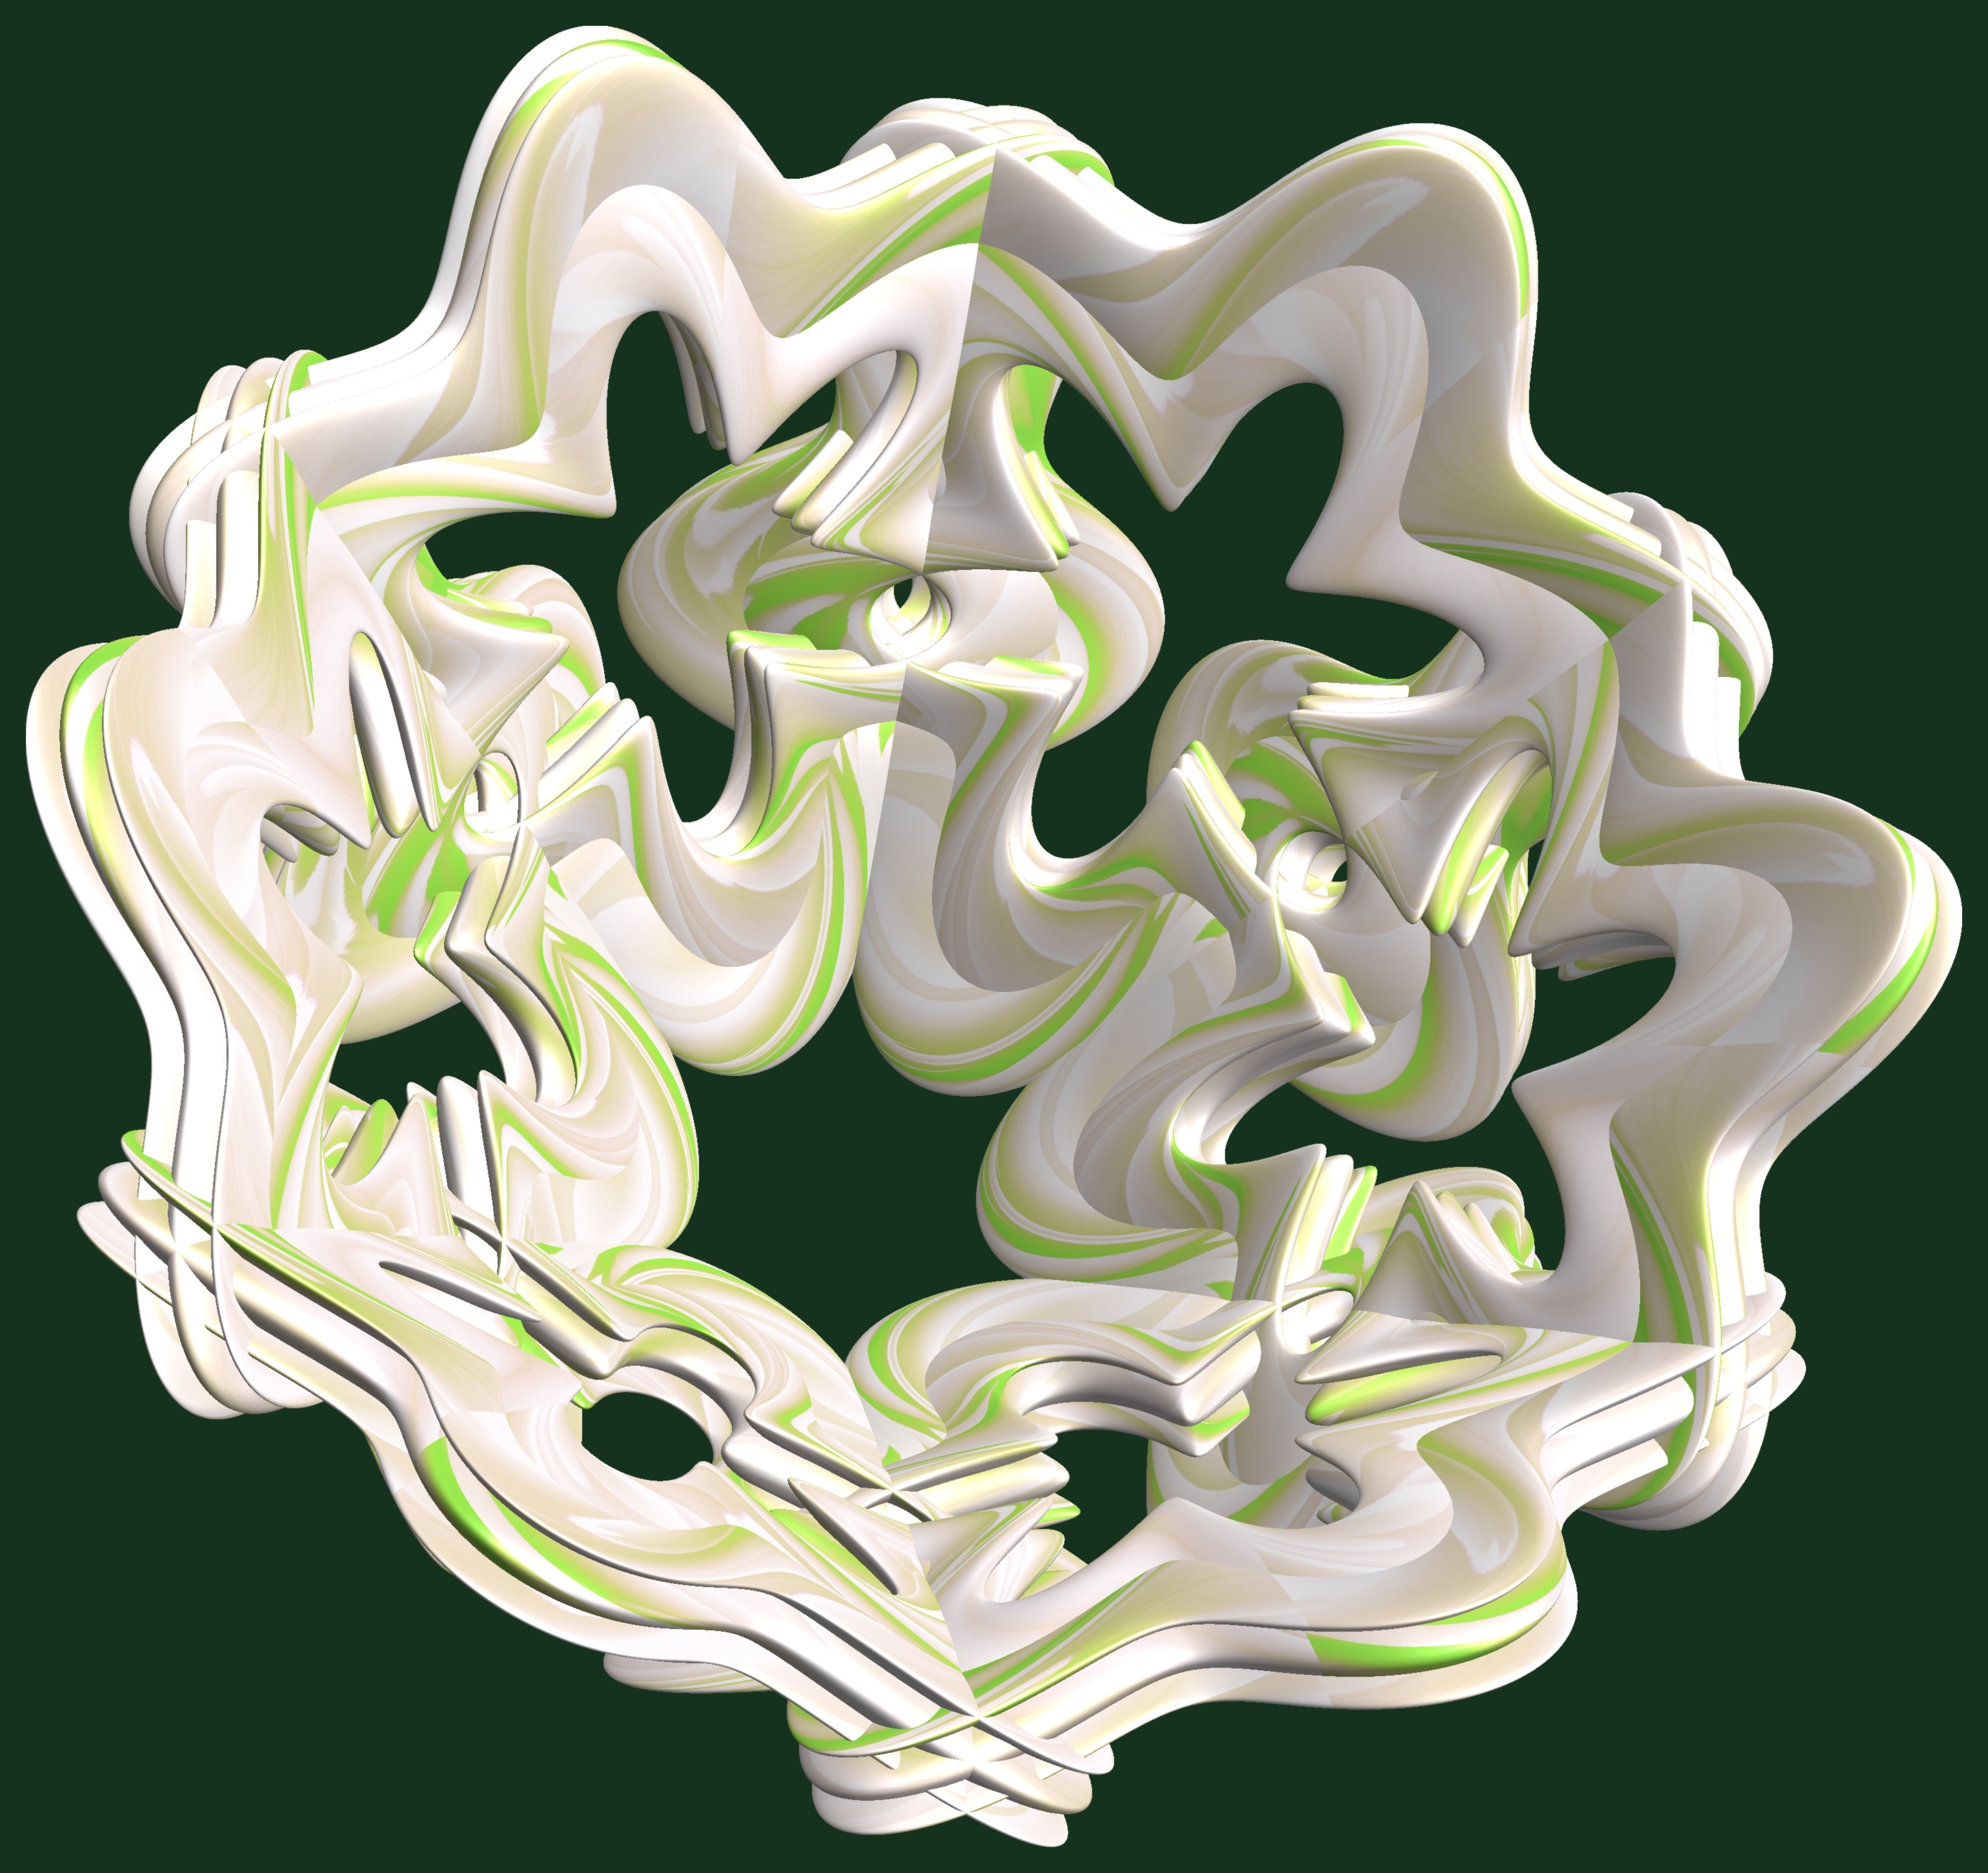
structure, texture, pattern, lighting, circle, font, illustration, design, symmetry, 3d, graphic, torus, mathematica, cg, parametricplot3d, code, program, algorithm, abstruct, mapping